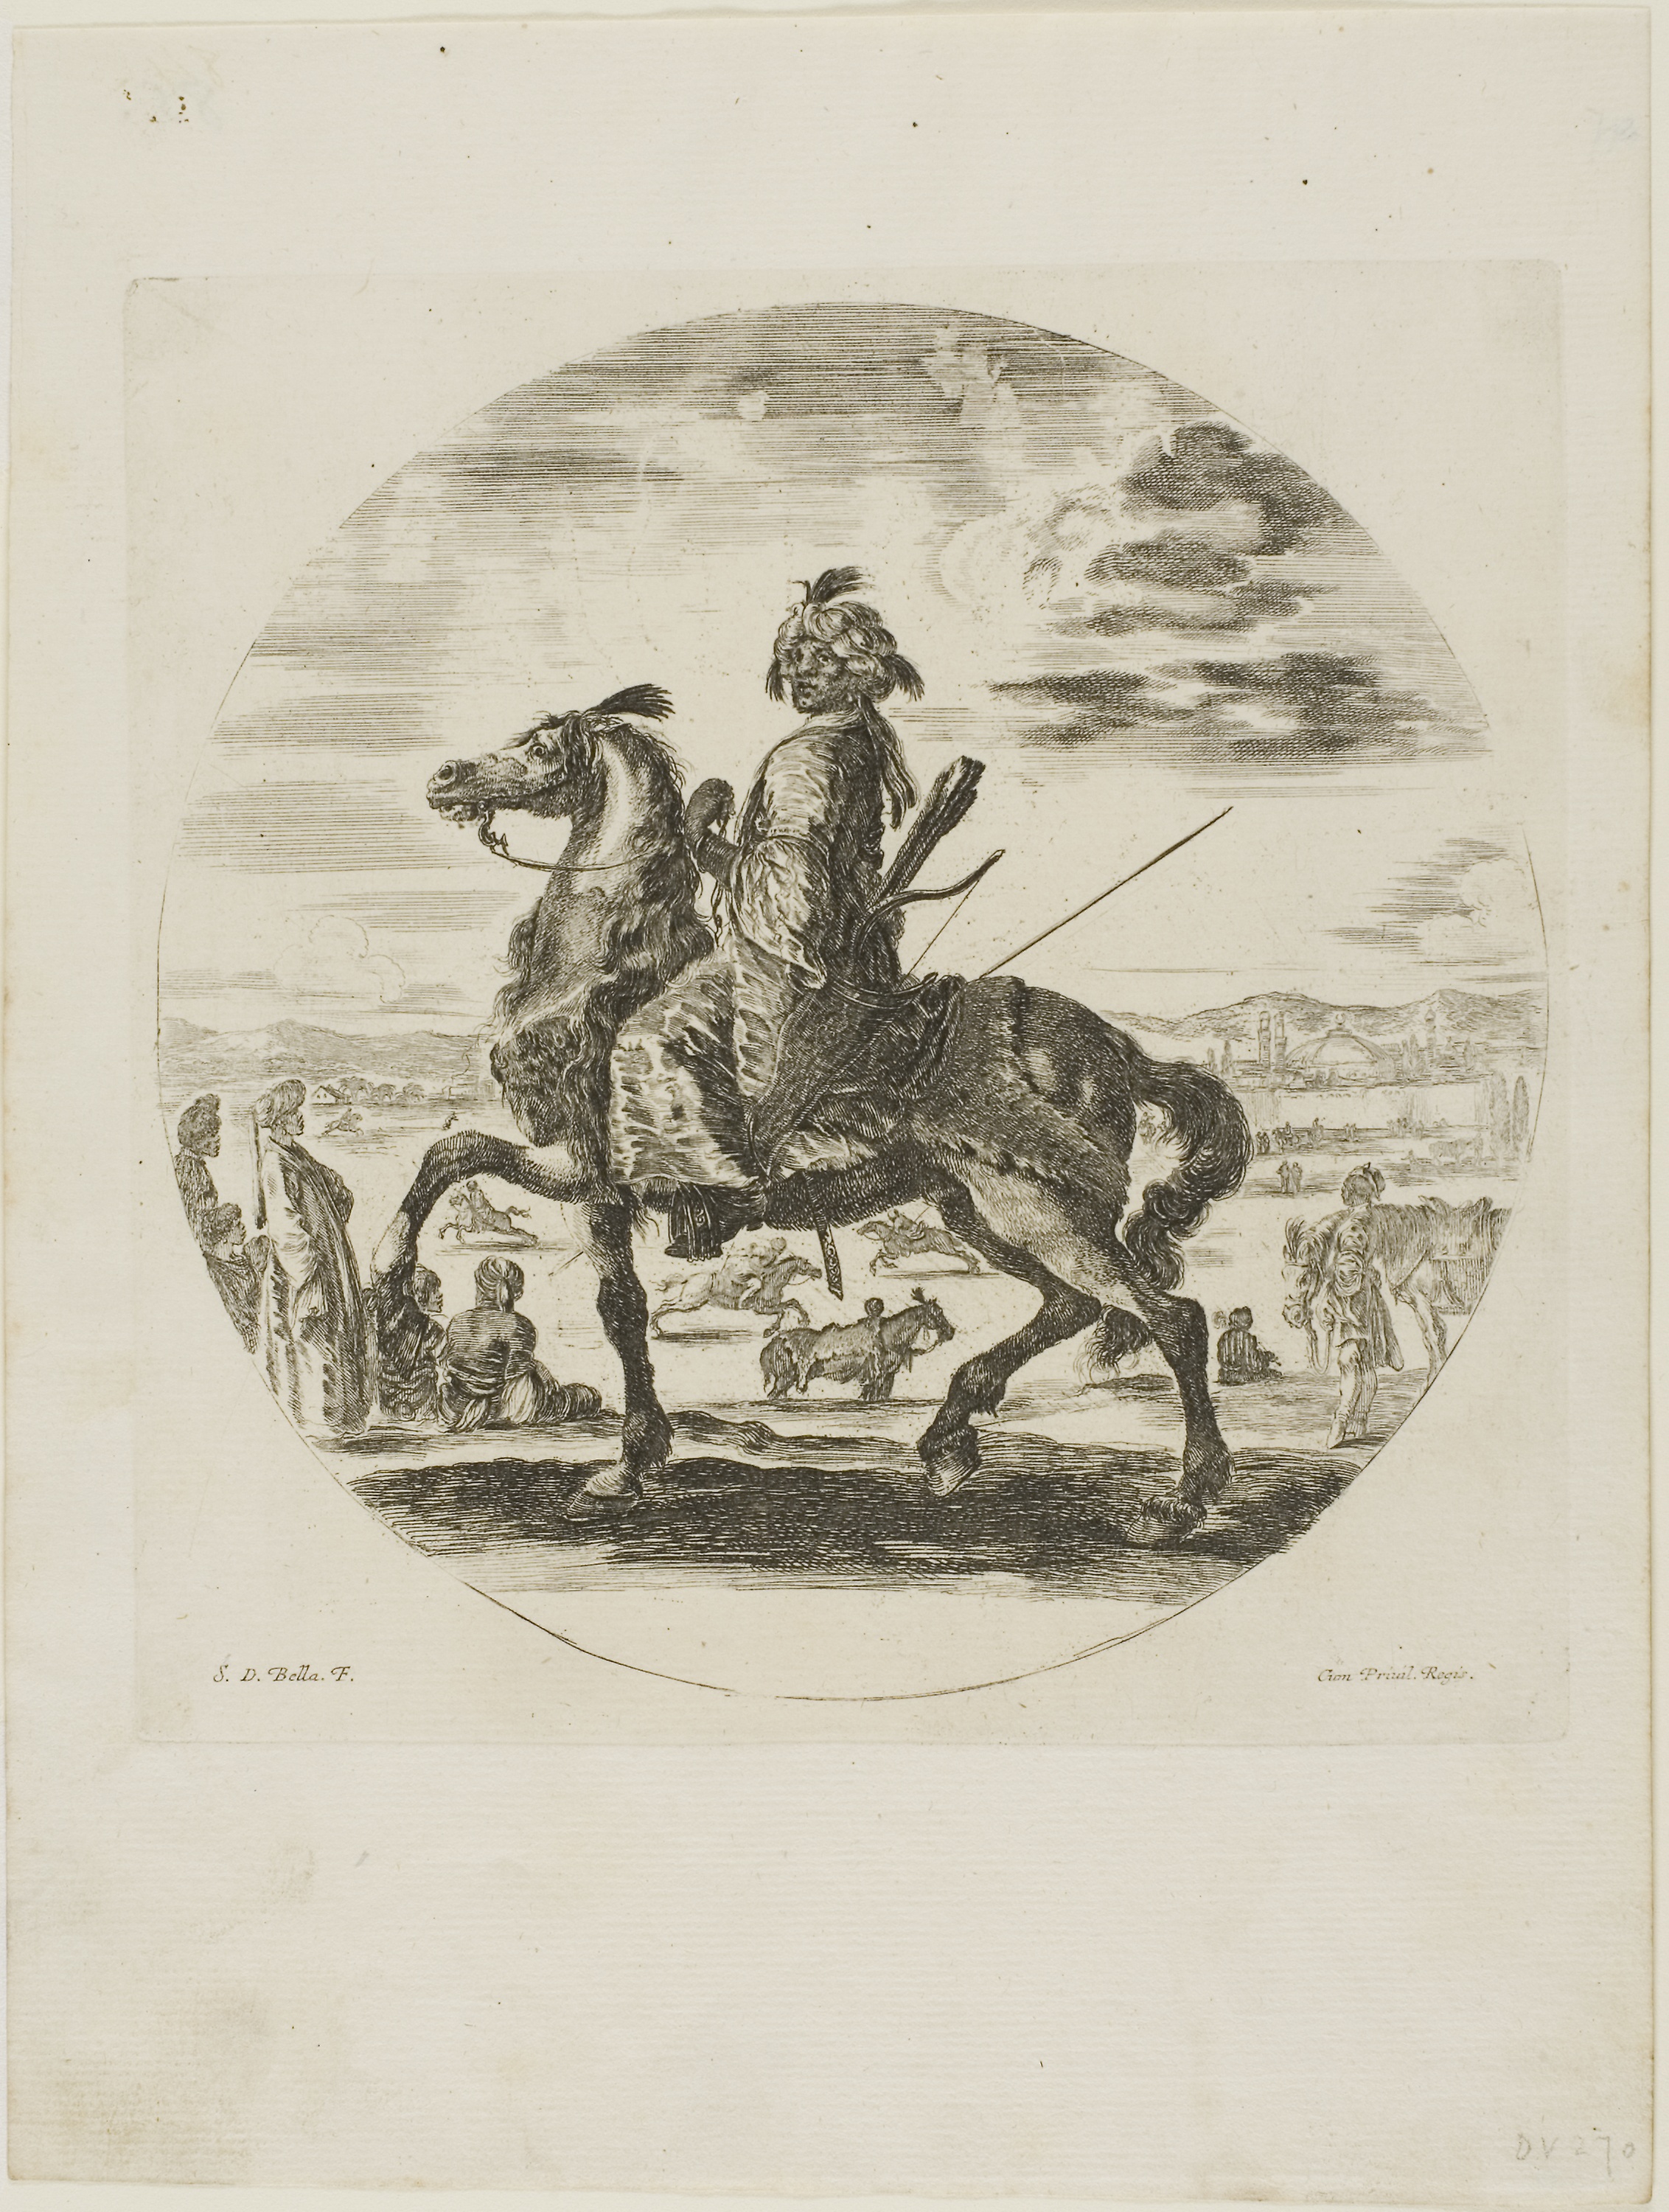
fauna, horse like mammal, cattle like mammal, history, black and white, illustration, pack animal, art, printmaking